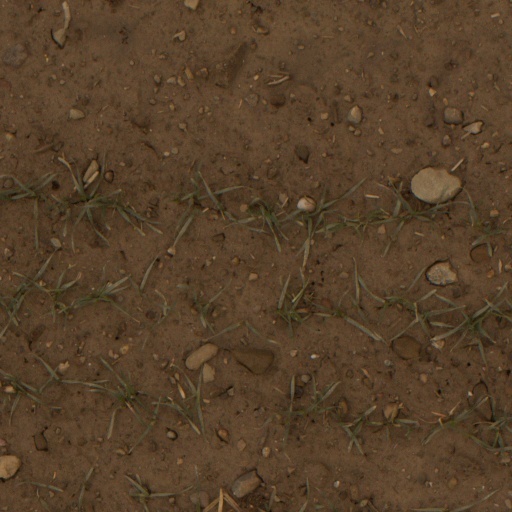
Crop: wheat